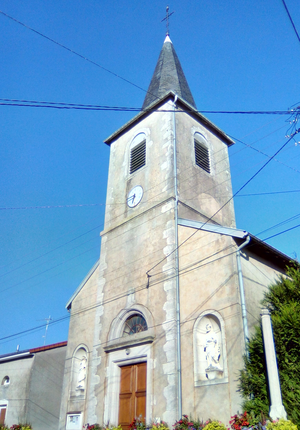
église Sainte Libraire d'Hammeville
Hammeville est une commune française située dans le département de Meurthe-et-Moselle en région Grand Est.